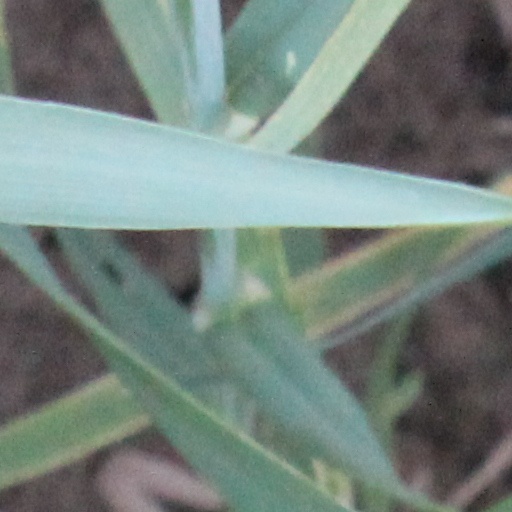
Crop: wheat